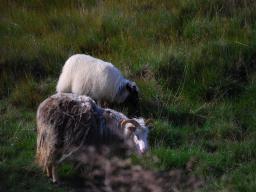
Label: Background_without_leaves